Nintendo 64 accessories

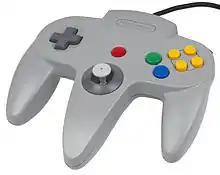
A gray Nintendo 64 controller

The Nintendo 64 controller (NUS-005) features a distinctive "M"-shaped design, with a "control stick", making Nintendo the first manufacturer to include a thumbstick as a standard feature in its primary controller. While functionally similar to an analog stick, the control stick is digital, operating on the same principles as a ball mouse.